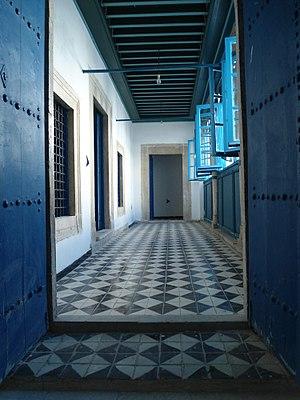
Un des couloirs de Dar Ben Achour